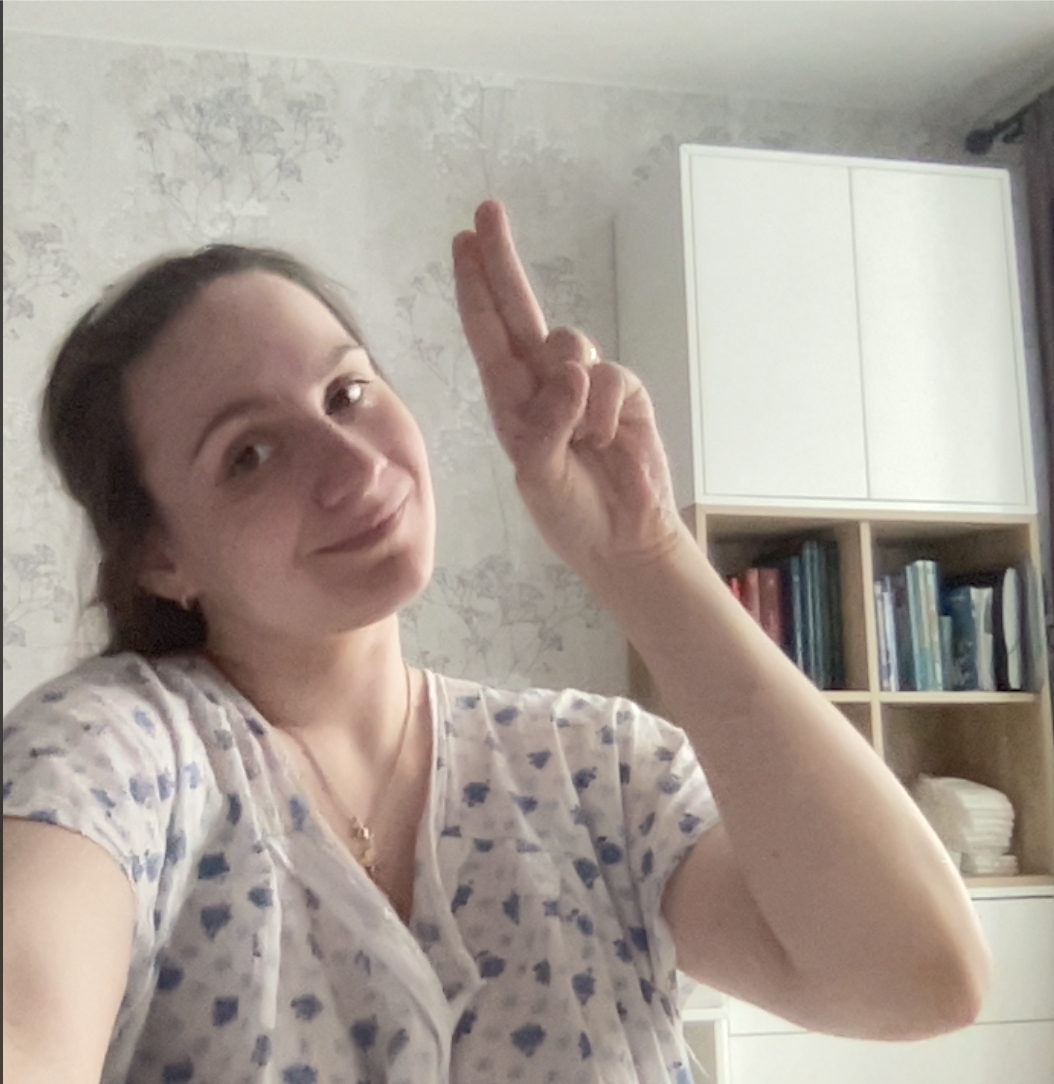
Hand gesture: two_up